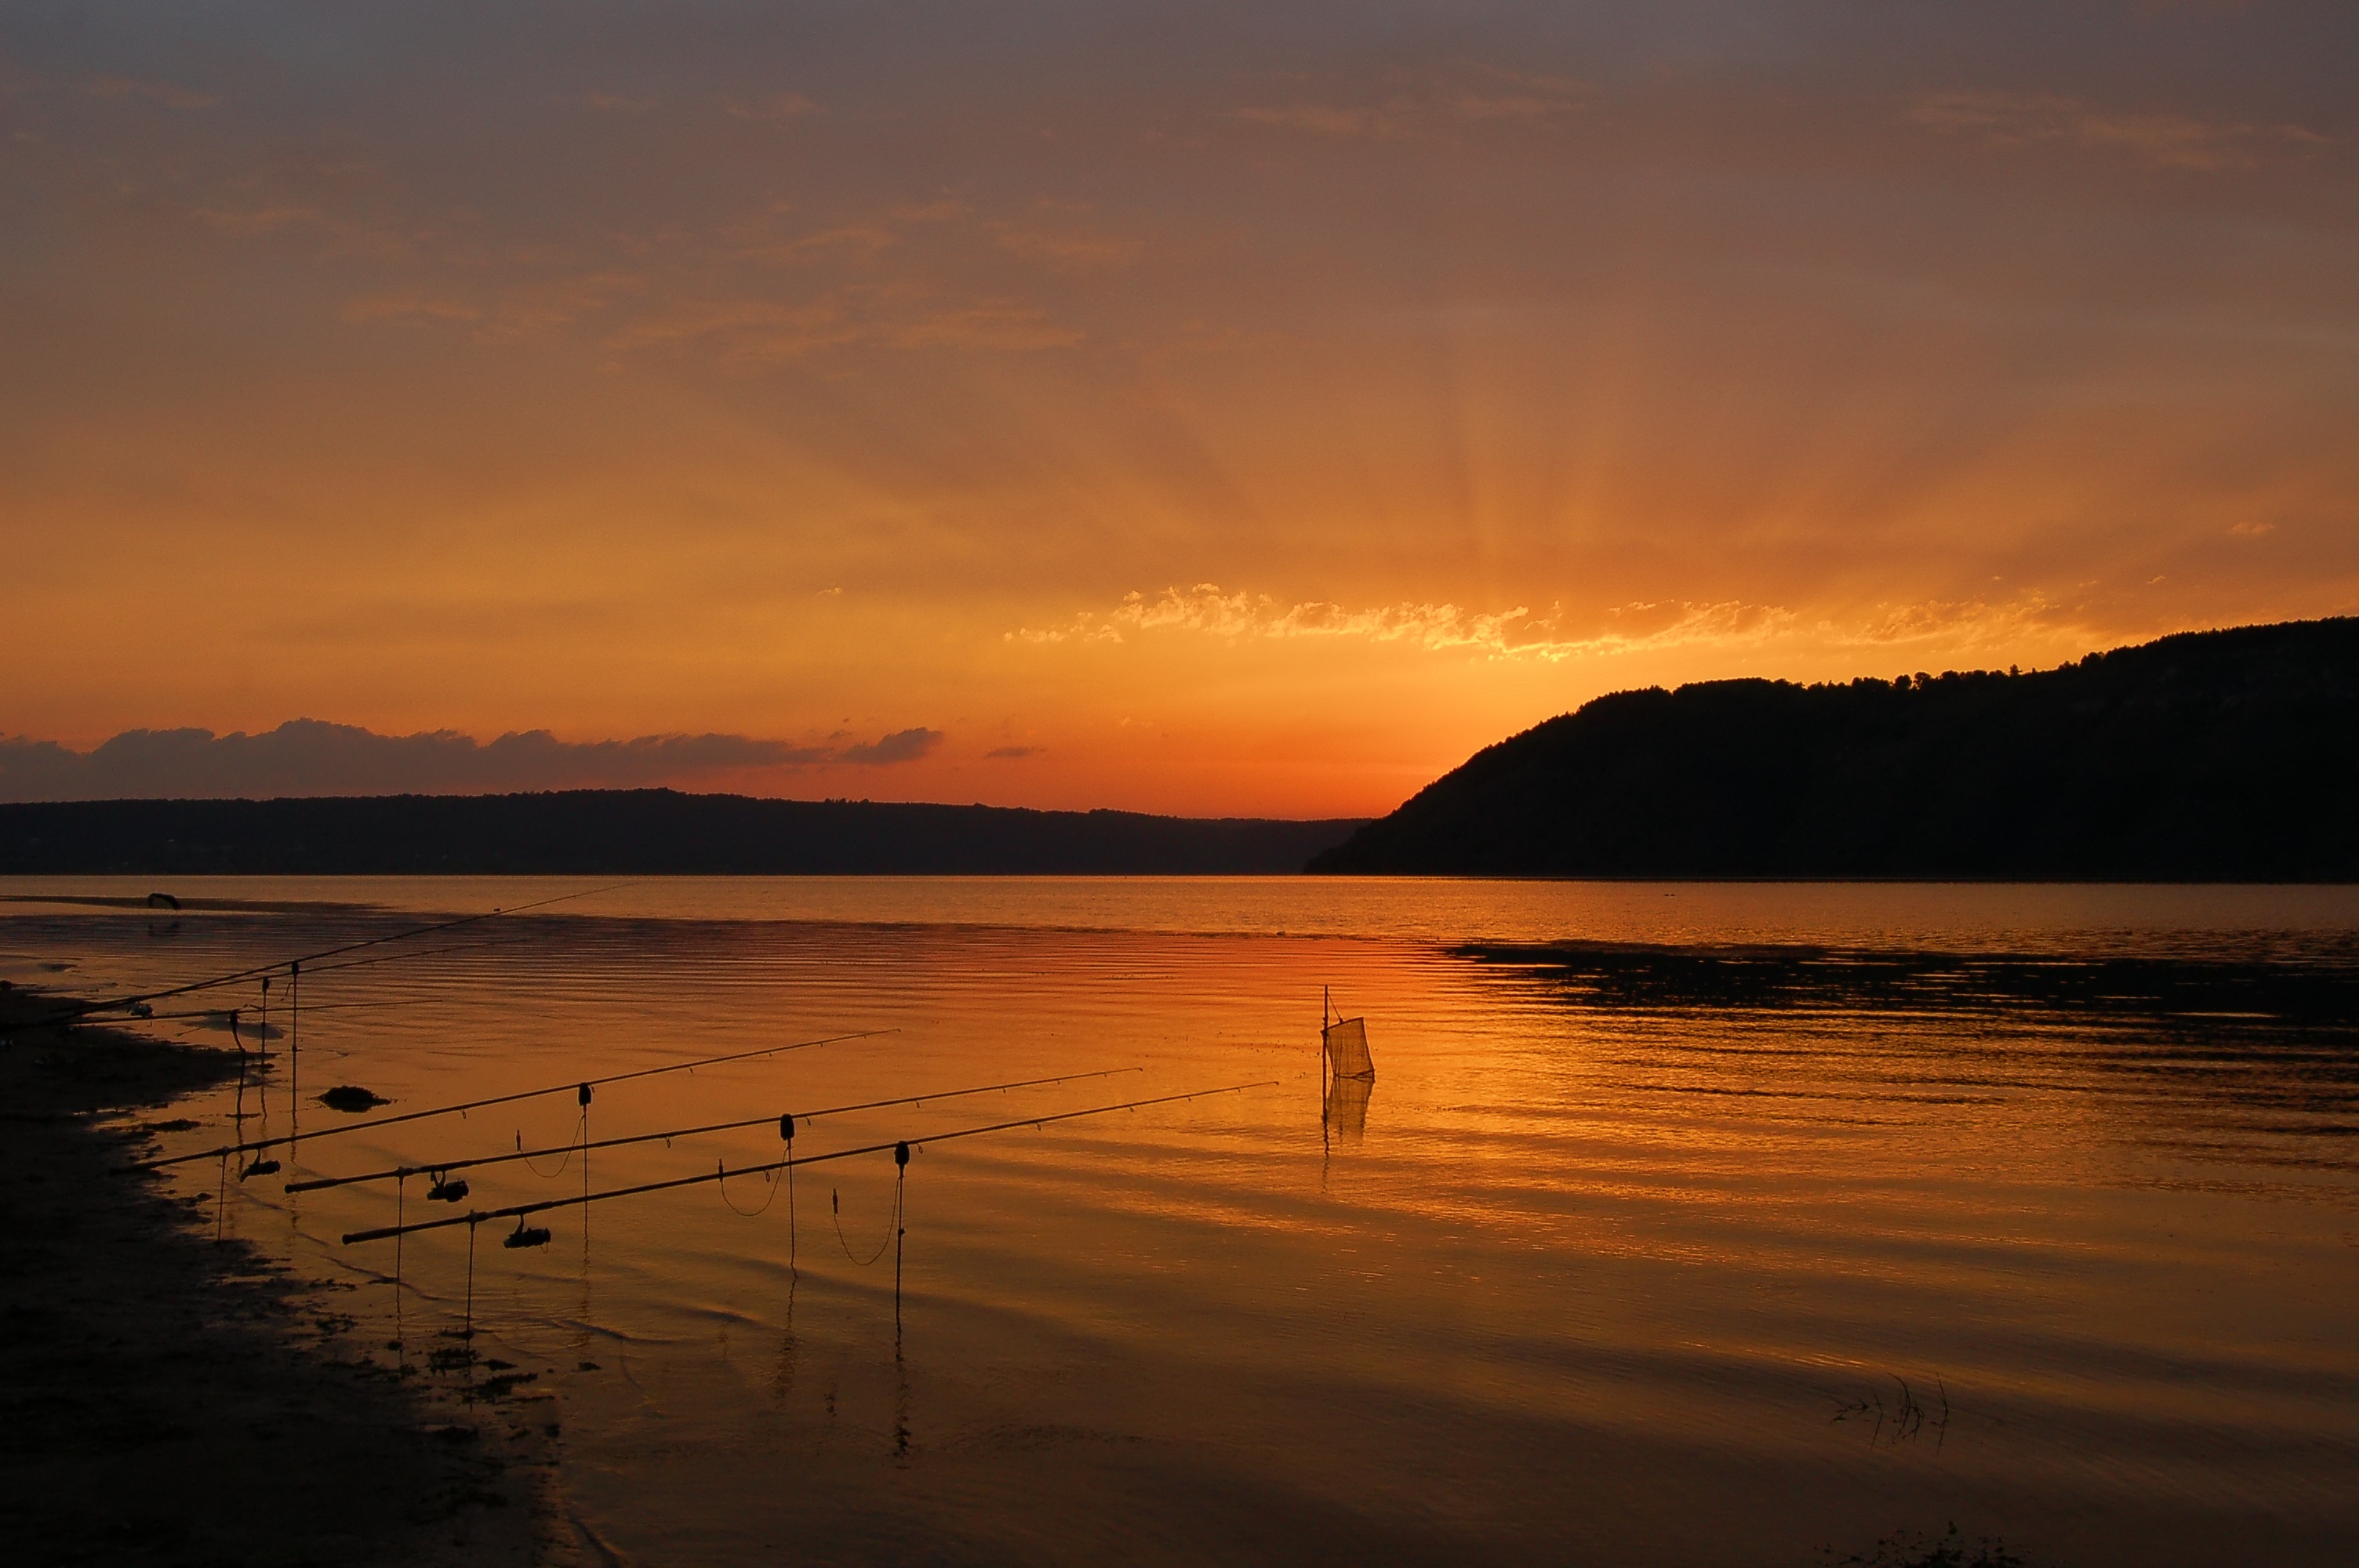
landscape, sea, coast, nature, ocean, horizon, cloud, sky, sun, sunrise, sunset, sunlight, morning, shore, lake, dawn, river, summer, vacation, dusk, evening, reflection, journey, fishing, bay, tourism, body of water, loch, afterglow, evening shore, at sunset